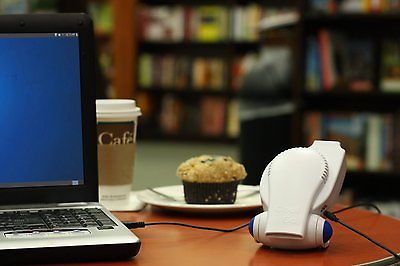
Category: fan